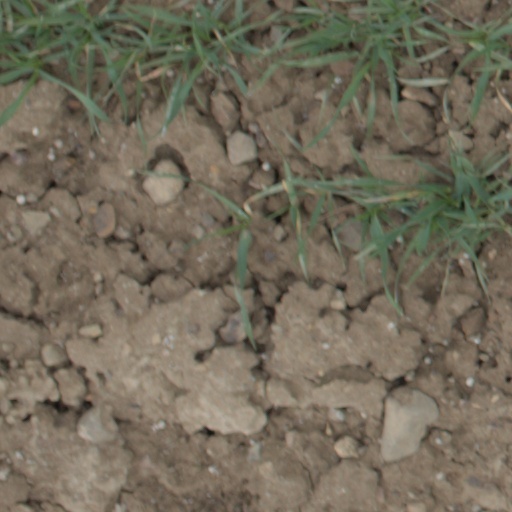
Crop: wheat